Yari Montella

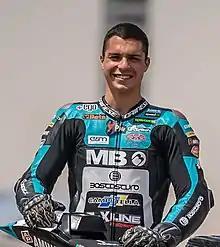
Montella in 2021

Yari Montella (born 5 January 2000) is an Italian motorcycle racer, currently contracted to Barni Spark Racing Team, in the 2024 Supersport World Championship.